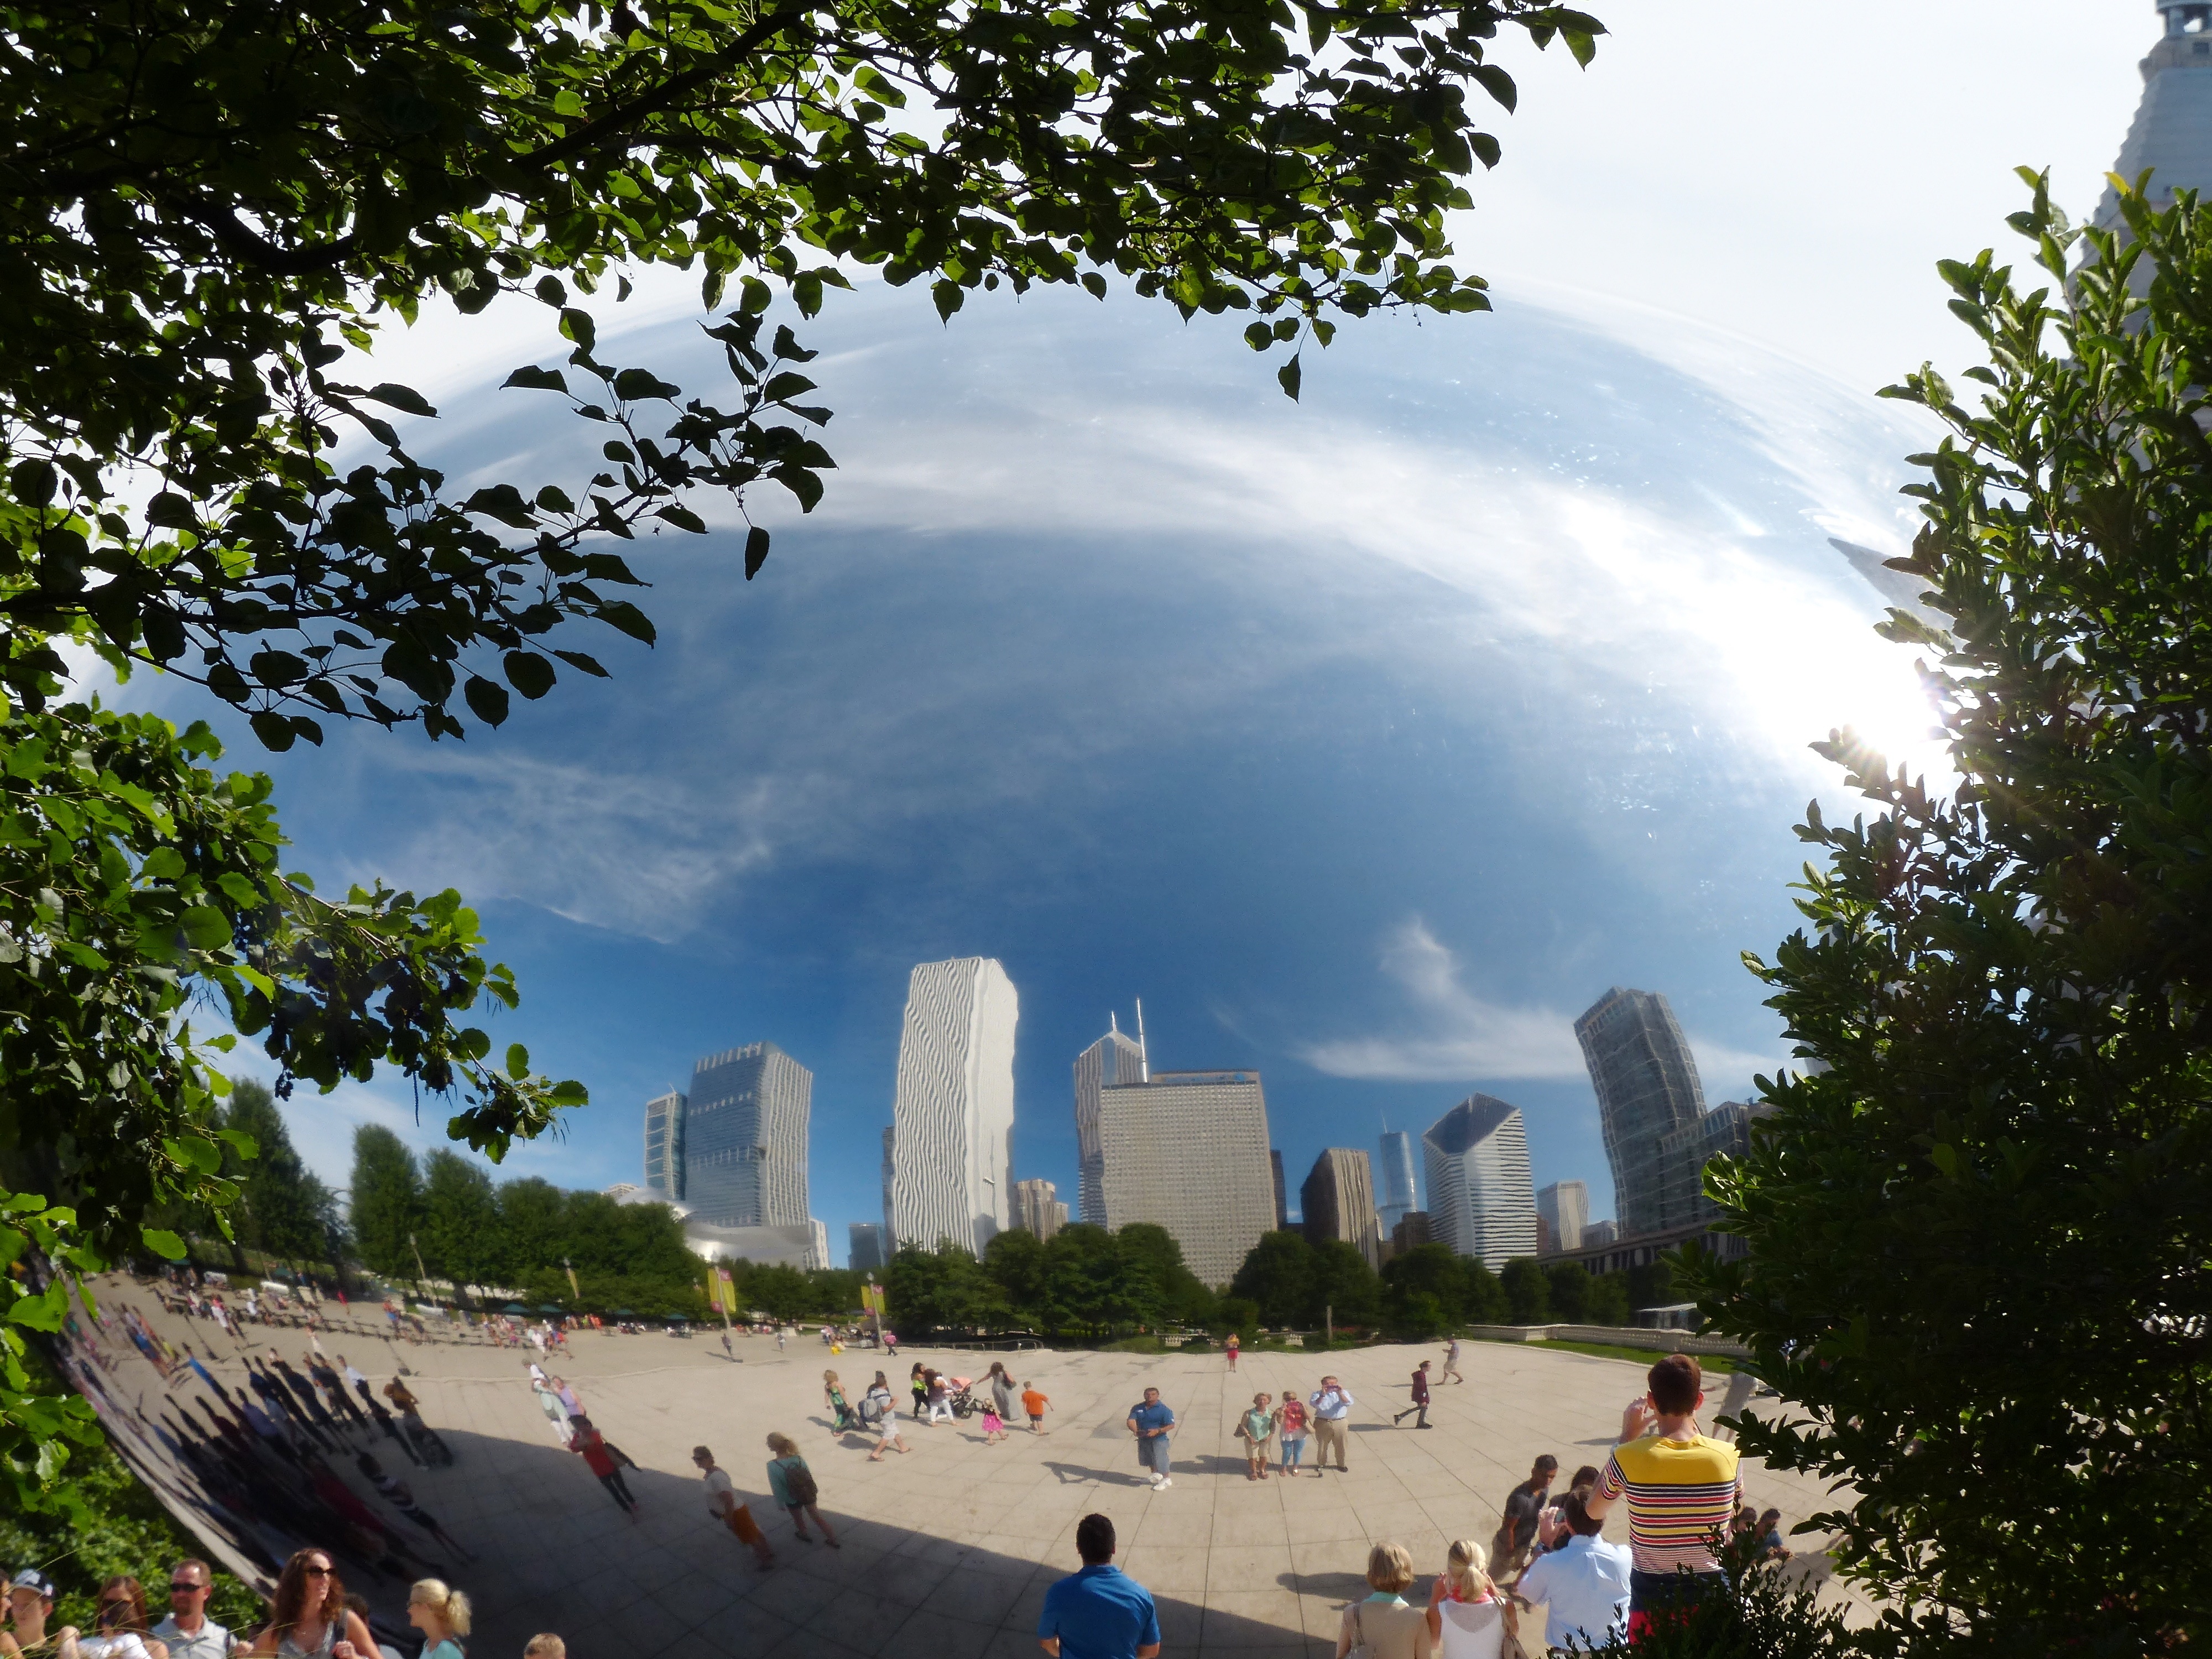
tree, flower, city, monument, downtown, summer, travel, reflection, park, usa, landmark, chicago, tourism, sculpture, art, skyscrapers, stainlesssteel, illinois, fountain, millennium, water feature, cloudgate, thebean, anishkapoor